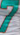
Number: 7